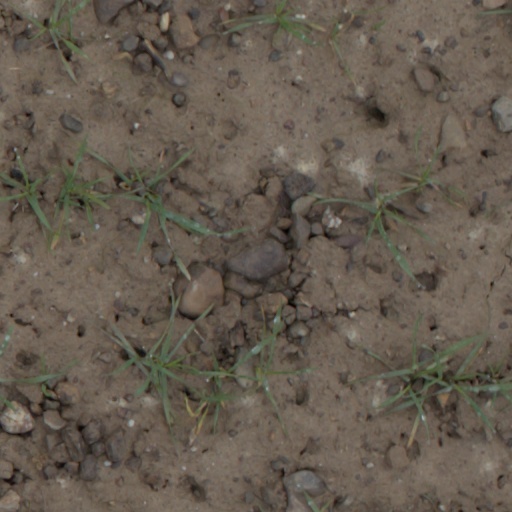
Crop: wheat